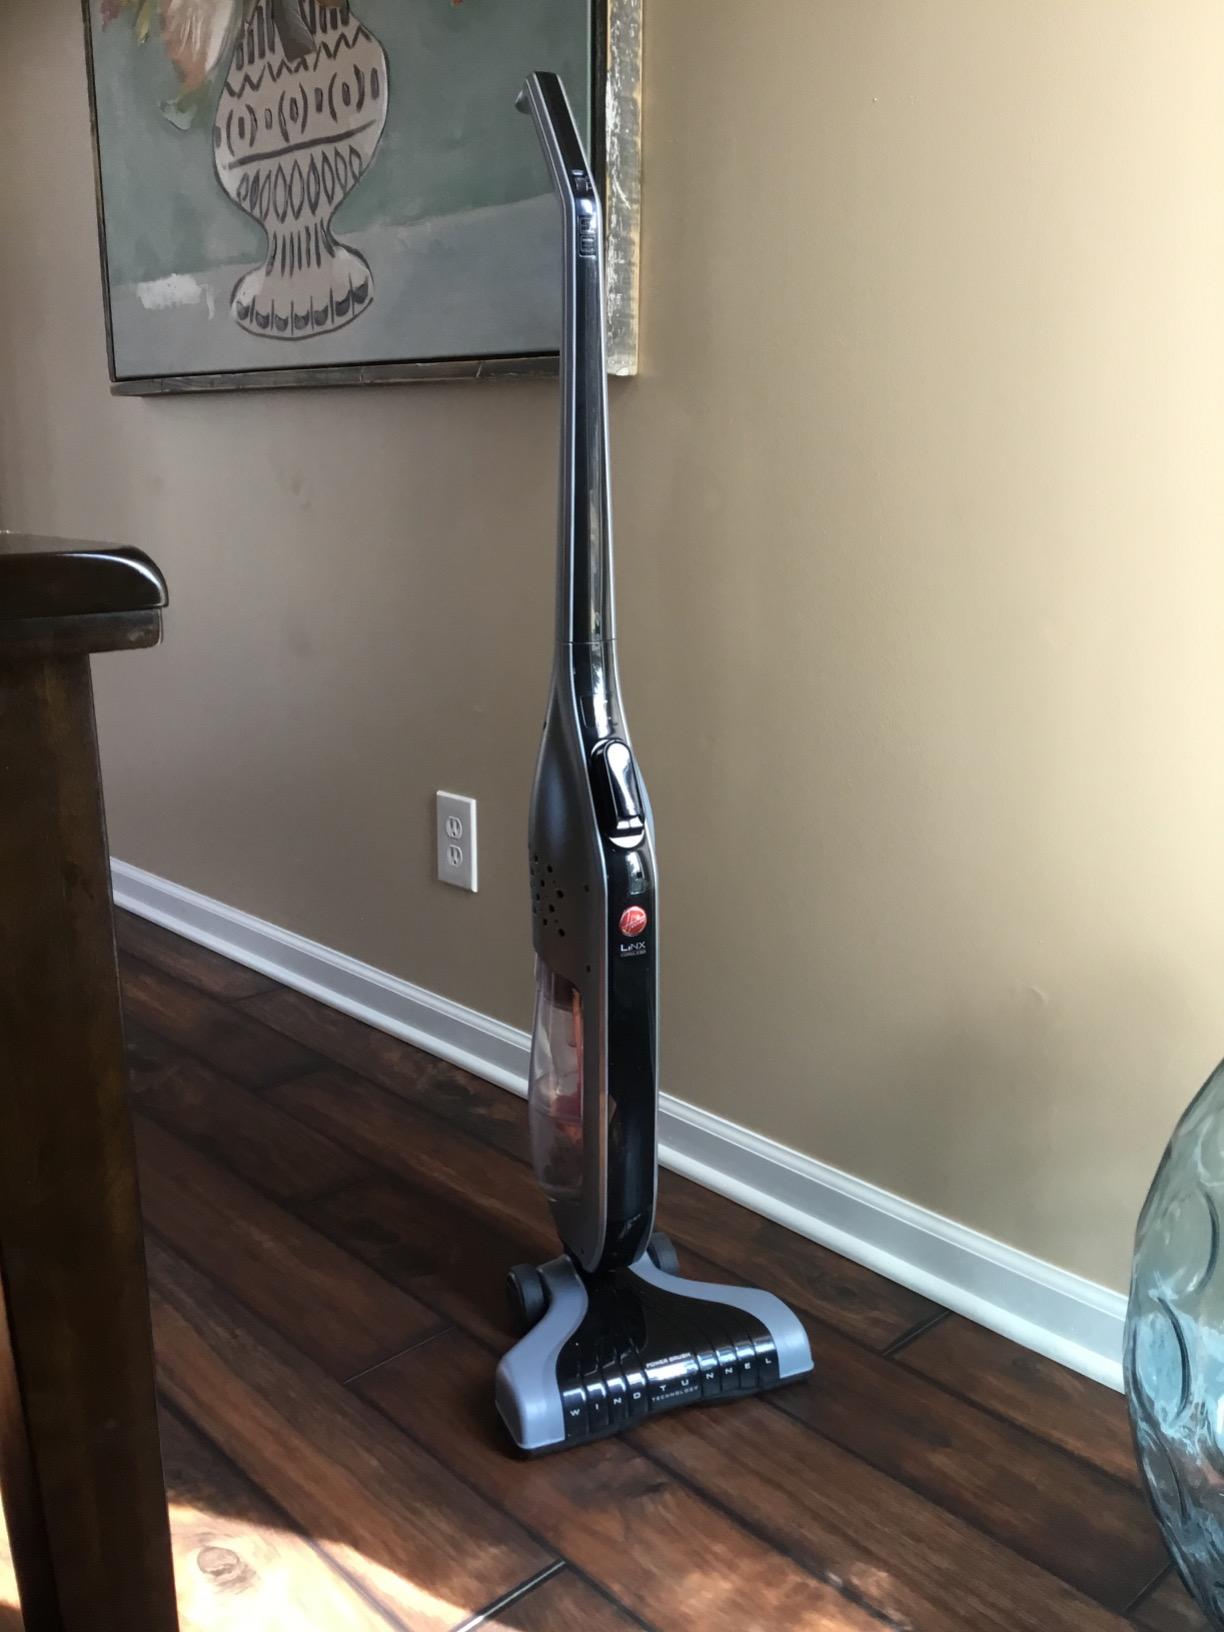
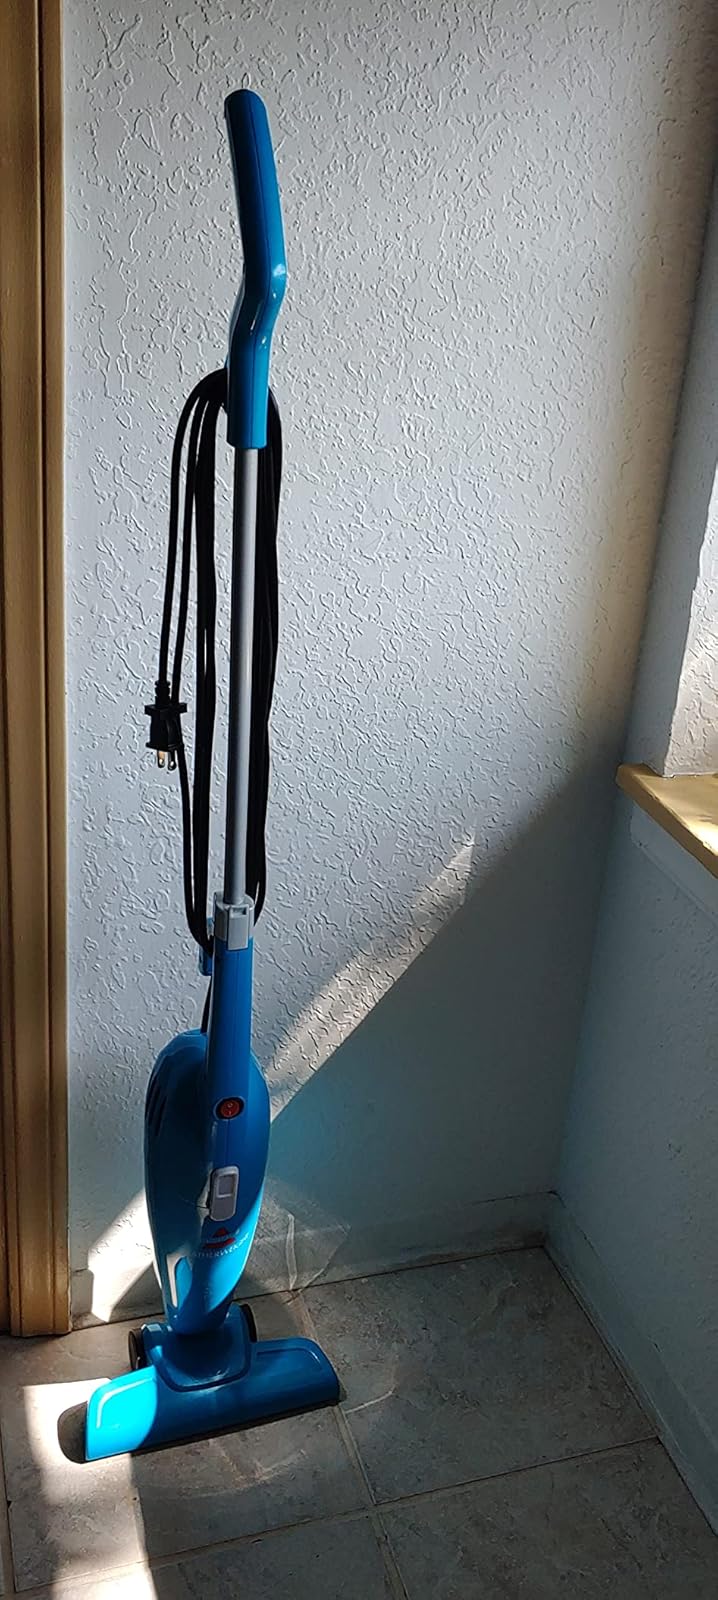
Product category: items_vacuum
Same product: no